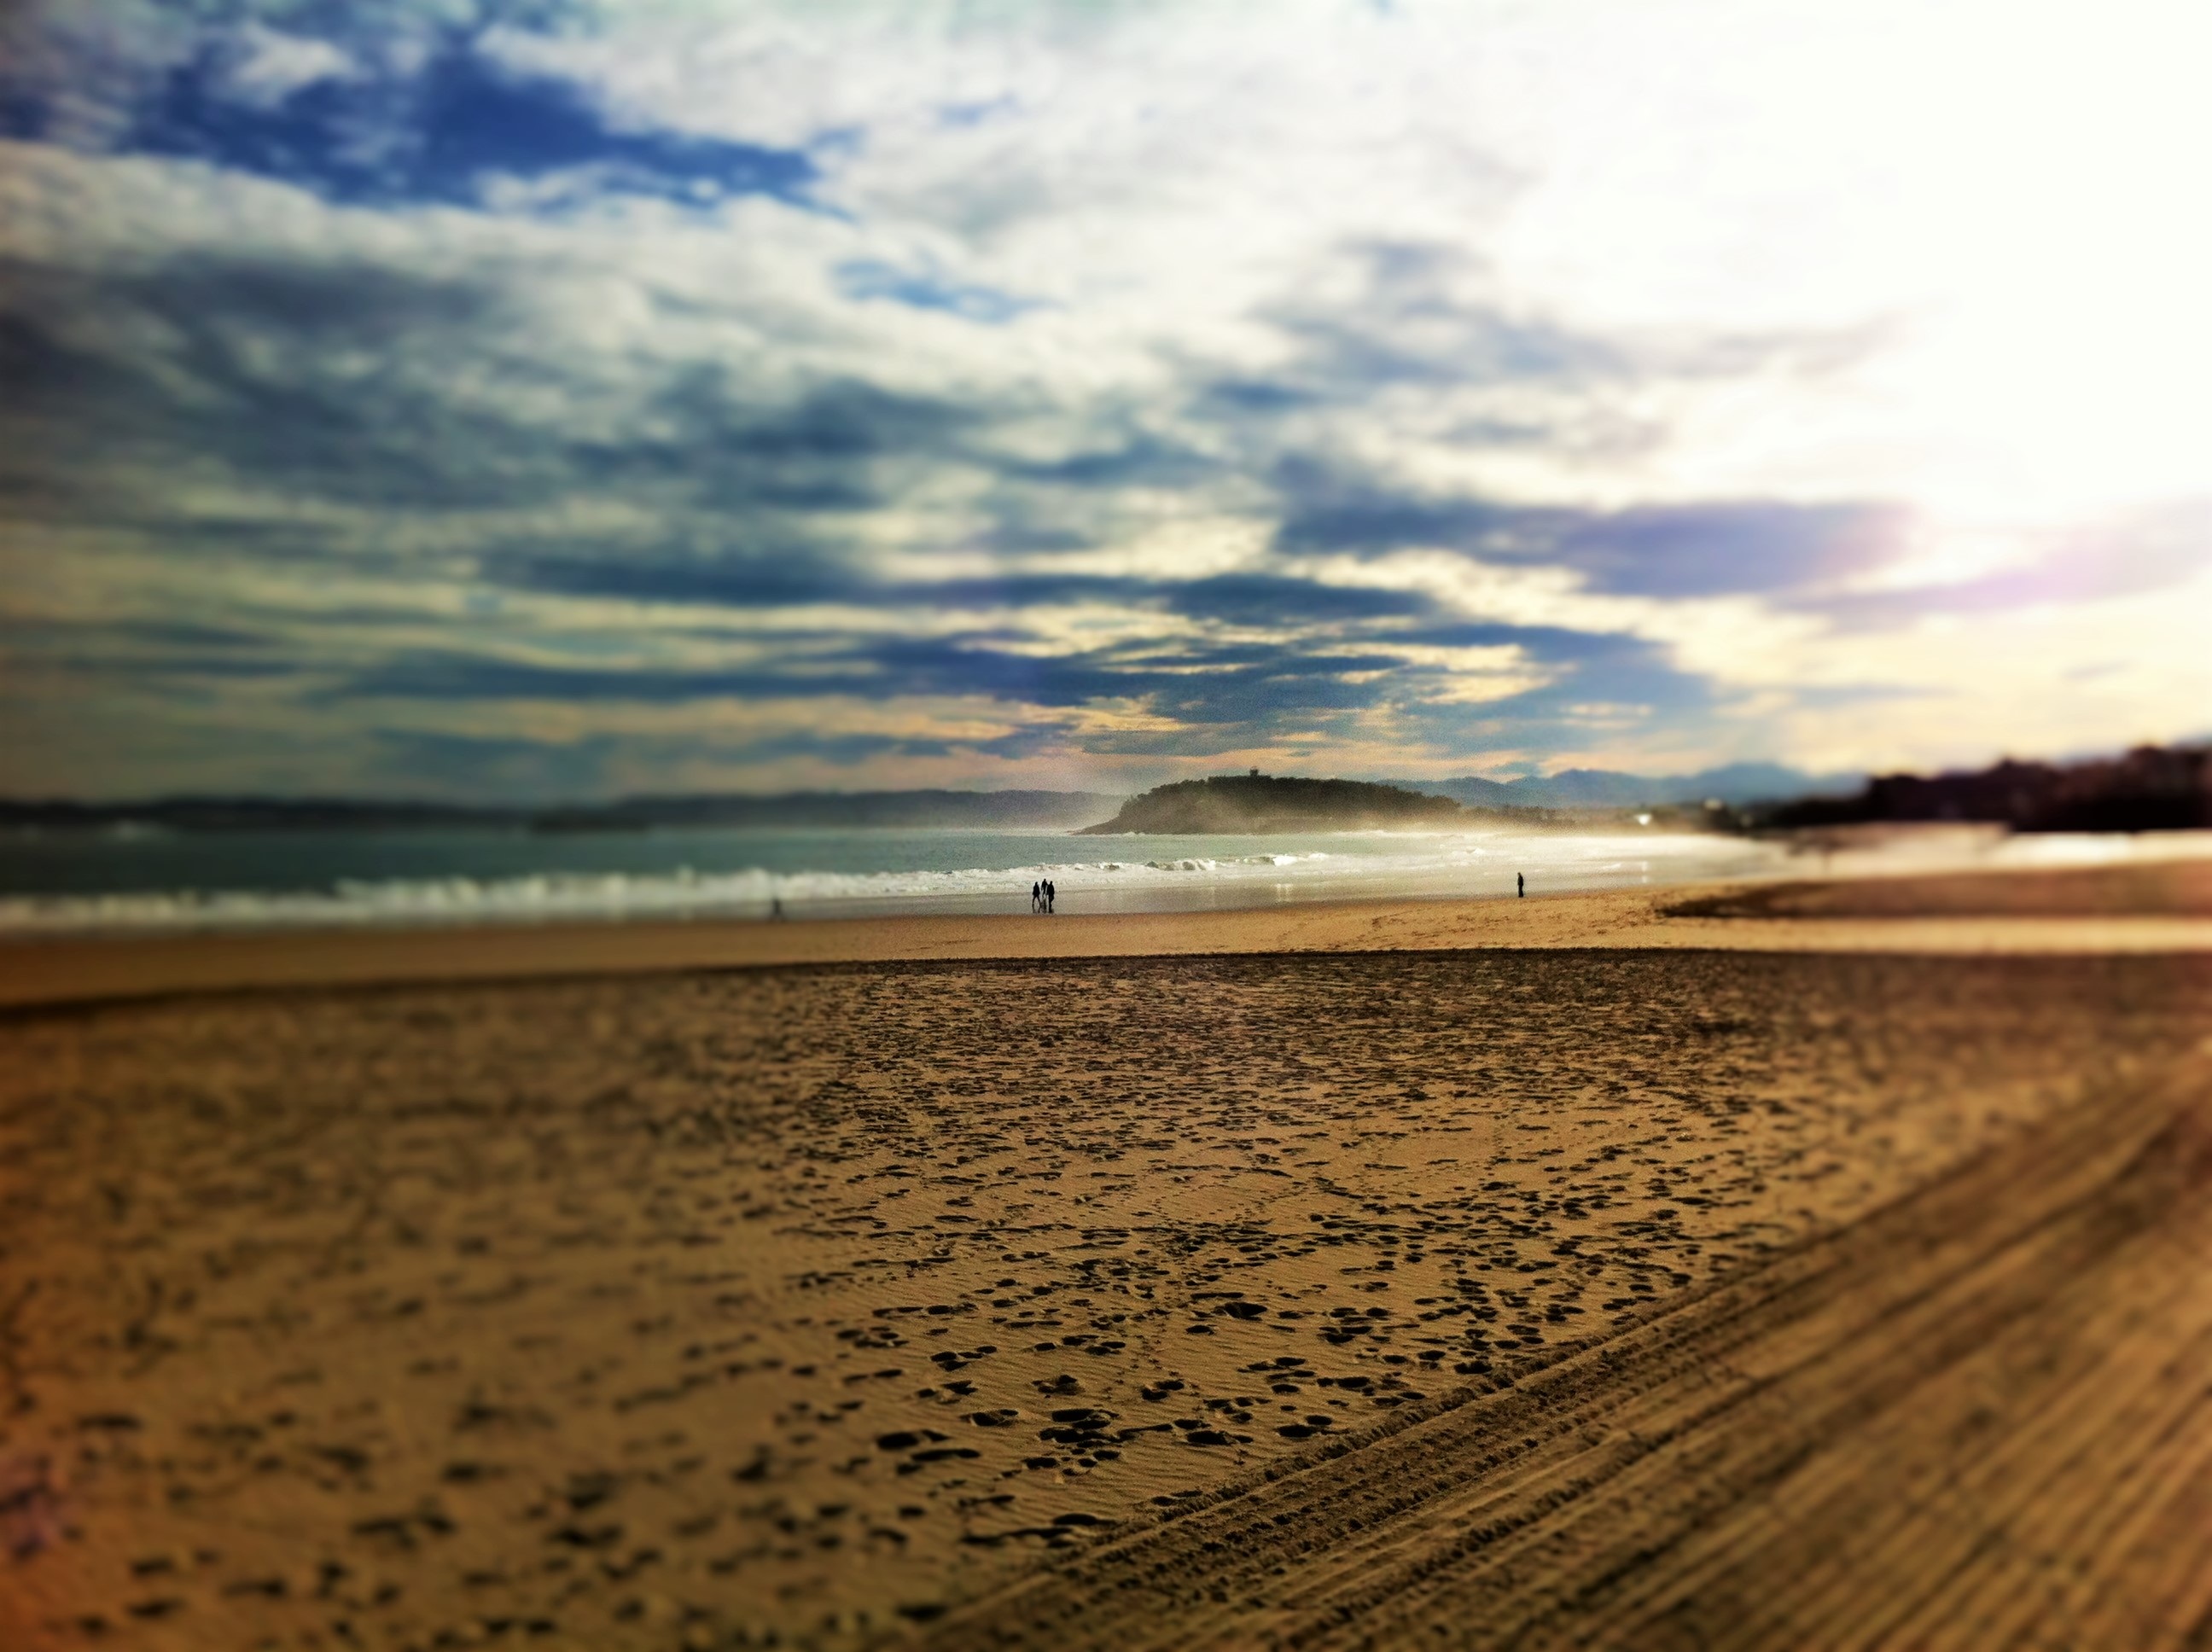
beach, sea, coast, sand, ocean, horizon, cloud, sky, sunrise, sunset, sunlight, morning, shore, wave, dawn, dusk, evening, reflection, bay, material, body of water, cantabria, see, santander, mudflat, wind wave, sardinero